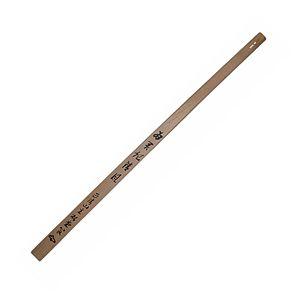
Le kyōsaku ou keisaku est un bâton de bois, plat, utilisé dans la pratique de zazen. Dans le zen Sōtō, il mesure 1,30 × 0,06 m.